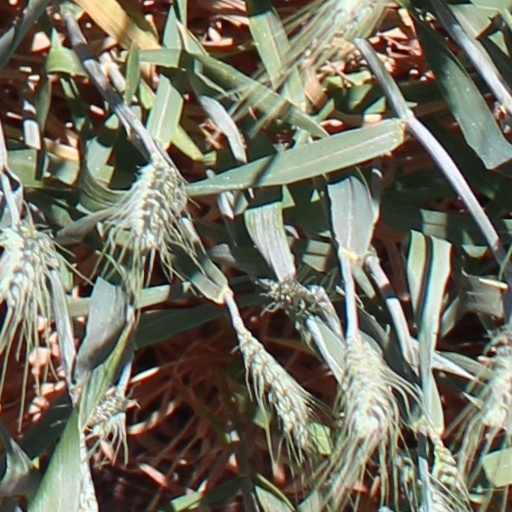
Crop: wheat